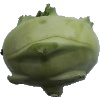
Label: kohlrabi